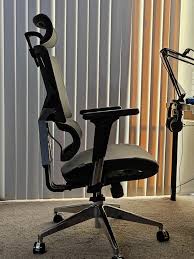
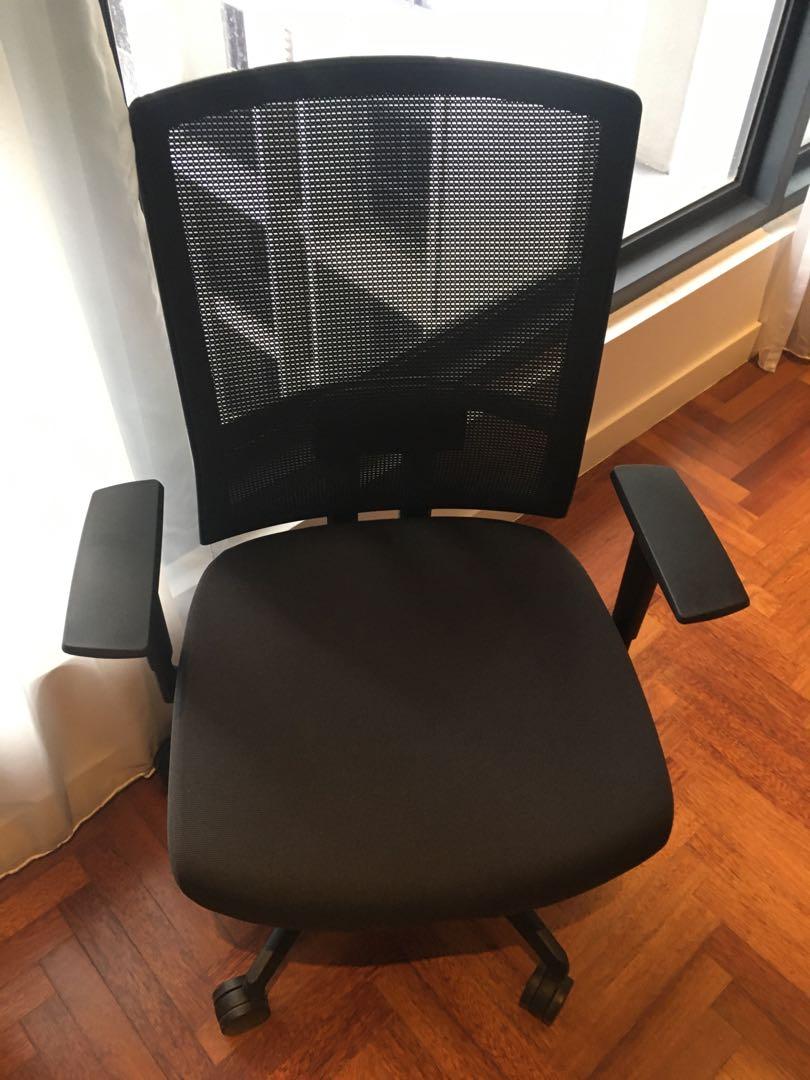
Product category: items_chair
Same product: no